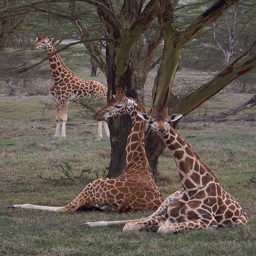
Three giraffe sitting and standing around a tree.
Two giraffes laying next to a tree and one giraffe standing at a distance.
A group of giraffes are laying down by a tree.
Two giraffes lounge next to a tall tree.
Three giraffes are lounging on a wooded plain.